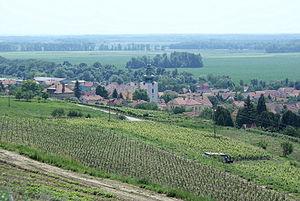
Přítluky est une commune du district de Břeclav, dans la région de Moravie-du-Sud, en République tchèque. Sa population s'élevait à 807 habitants en 2017.